Laurelton Hall

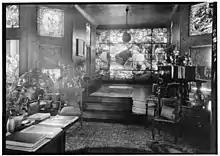
Living room of Laurelton Hall

Laurelton Hall was the home of noted artist Louis Comfort Tiffany, located in Laurel Hollow, New York a village in Oyster Bay, Long Island, New York. The 84-room mansion on of land, designed in the Art Nouveau style, combined Islamic motifs with connection to nature, was completed in 1905, and housed many of Tiffany's most notable works, as well as serving as a work of art in and of itself. It was also commonly referred to as the "Oyster Bay estate".